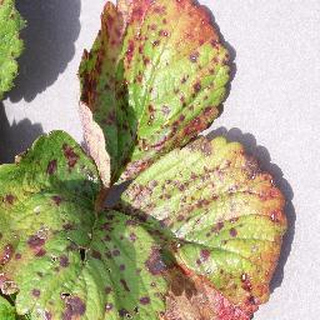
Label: strawberry_leaf_scorch